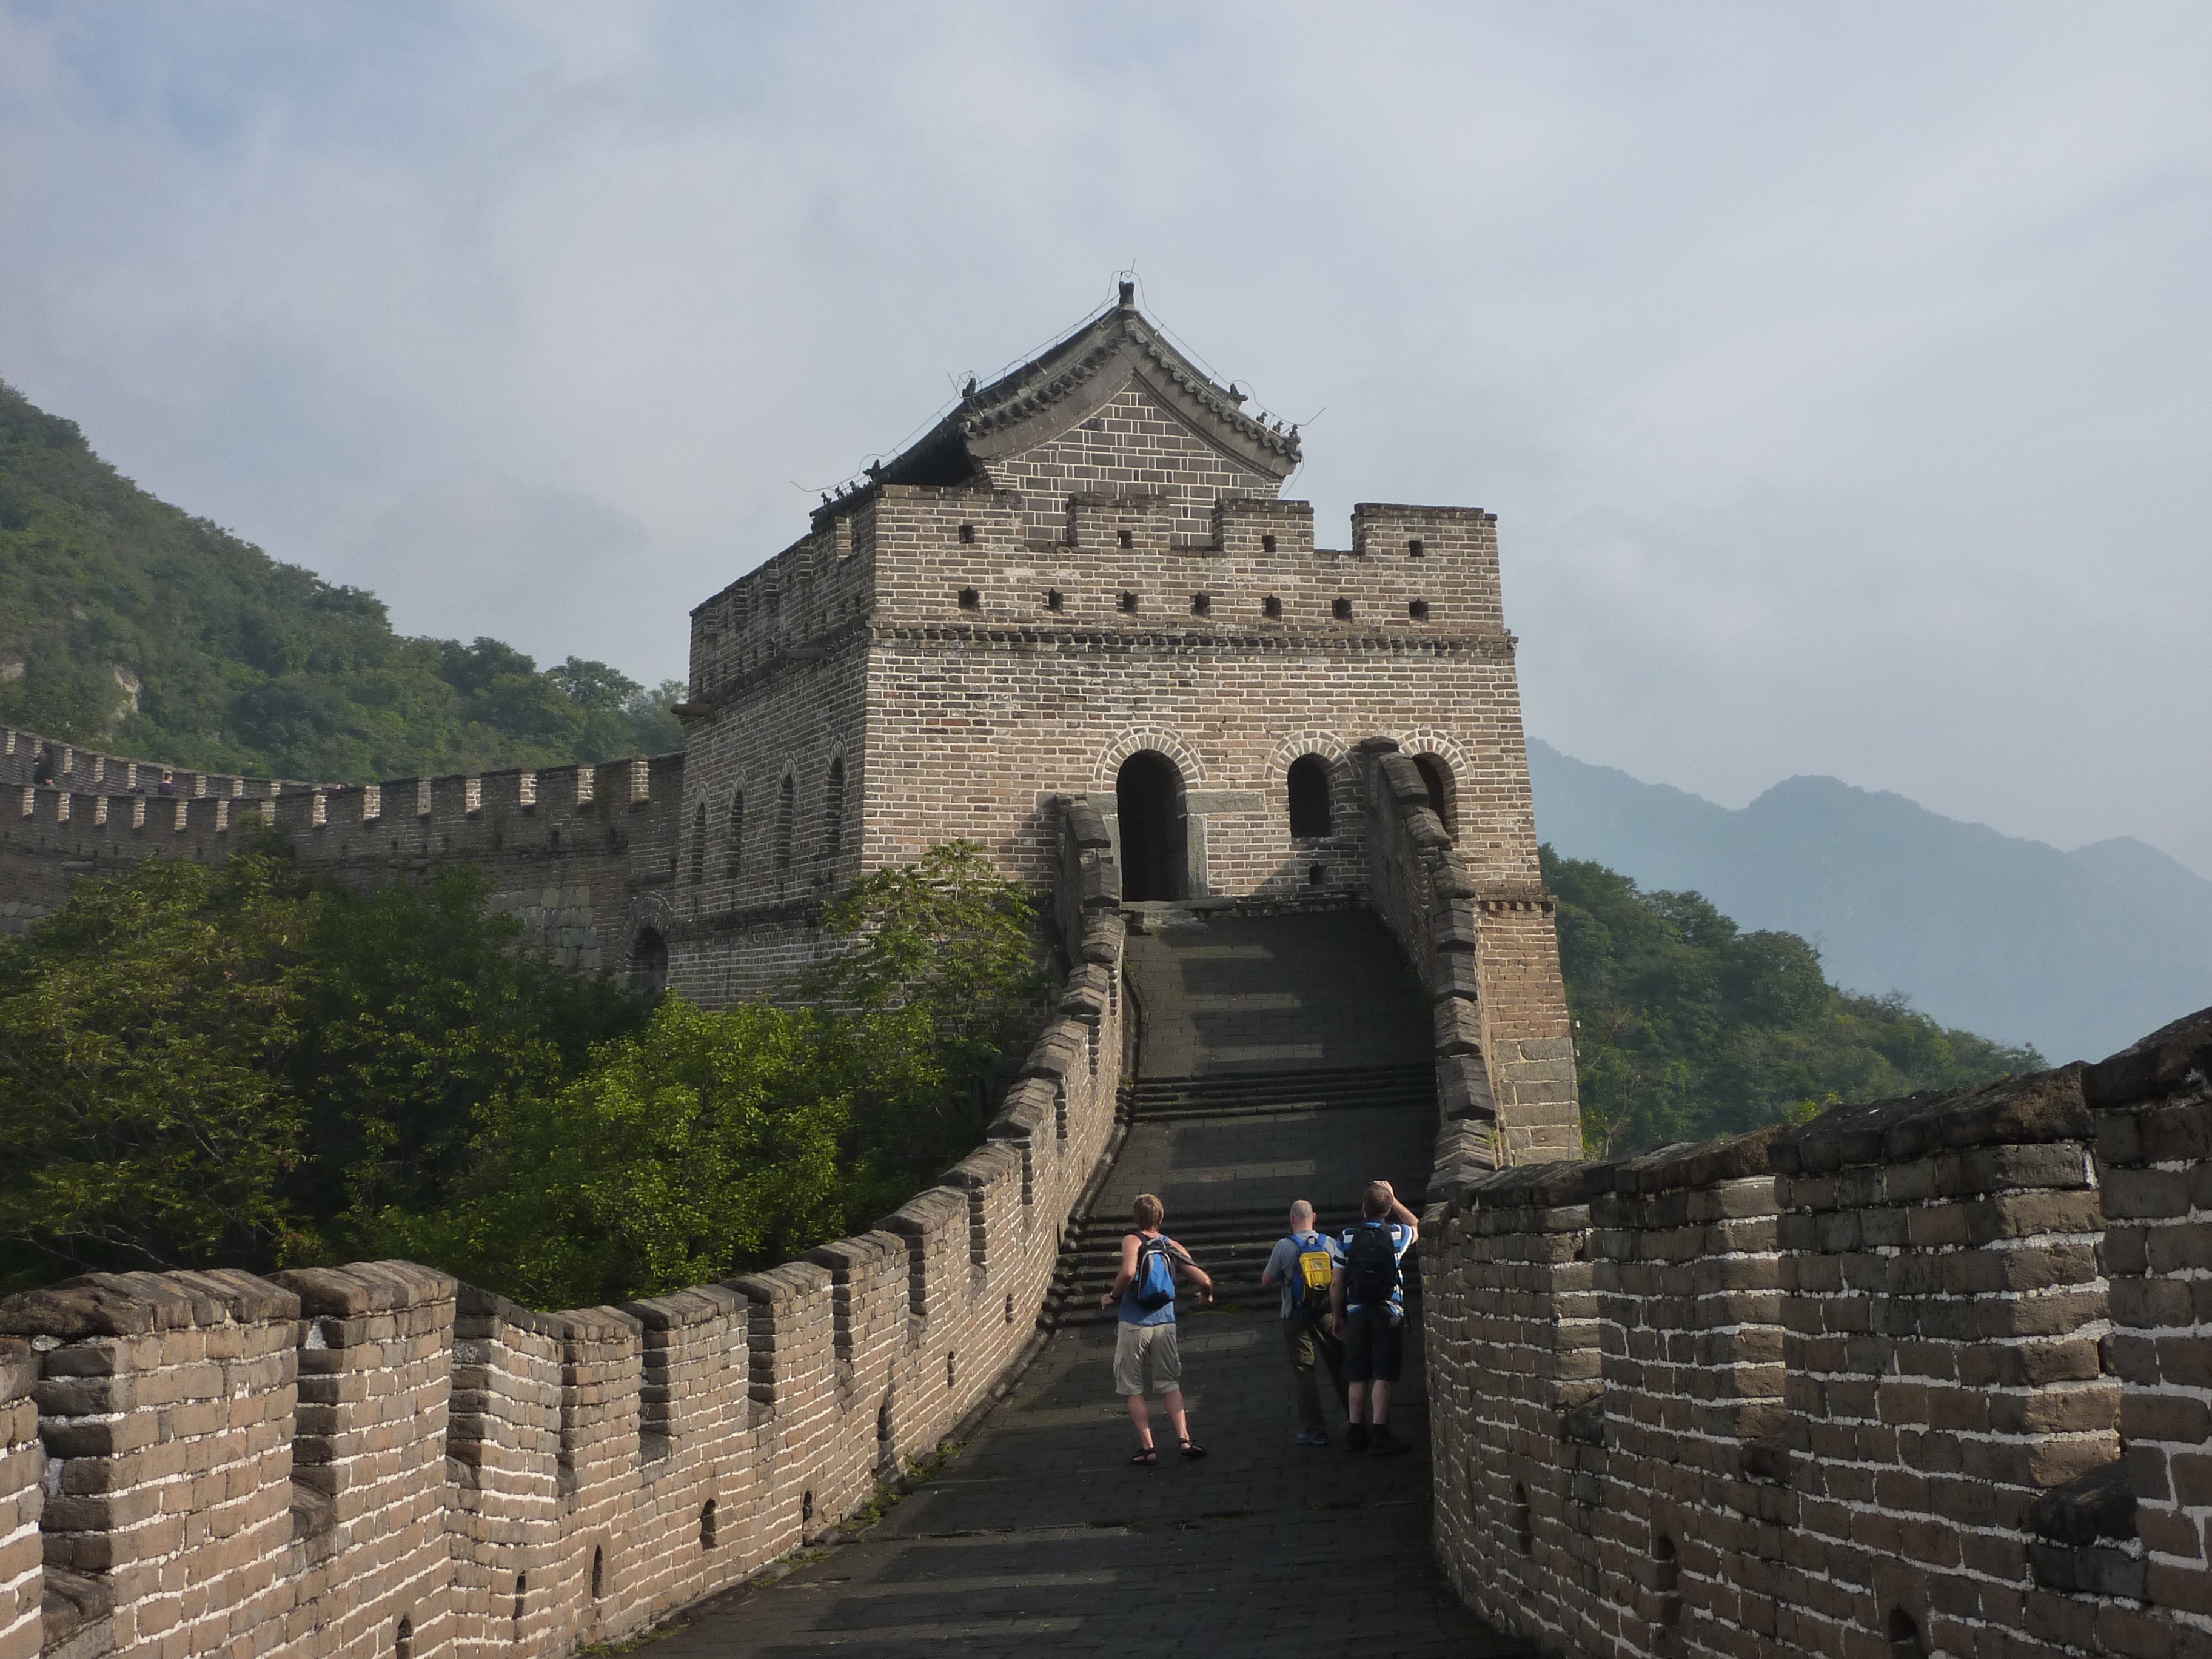
building, chateau, wall, travel, tower, castle, landmark, fortification, tourism, place of worship, temple, ruins, monastery, great wall of china, china, tours, unesco world heritage site, historic site, ancient history